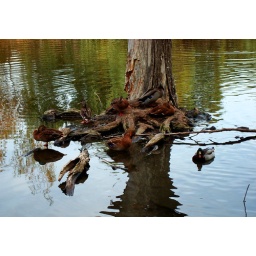
ducks in a pond by a tree